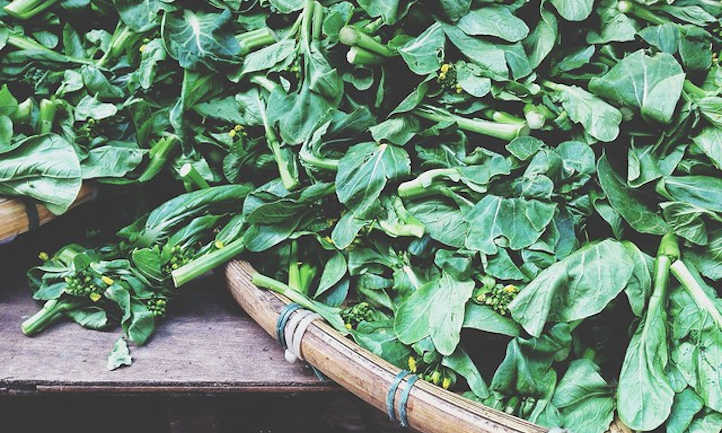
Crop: unknown
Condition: broccoli